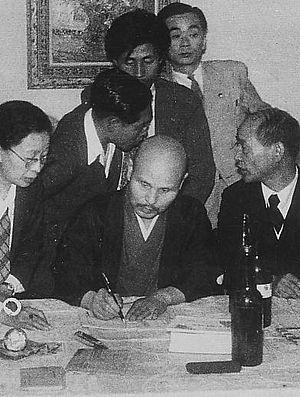
Hiromichi Kumazawa, surnommé l'empereur Kumazawa, né le 18 décembre 1889 à Nagoya et décédé à l'âge de 76 ans le 11 juin 1966, est un homme d'affaires et prêtre bouddhiste japonais qui contesta publiquement la légitimité sur le trône de la lignée de l'empereur Hirohito dans les jours qui suivirent la fin de la Seconde Guerre mondiale. Il affirmait être le 19ᵉ descendant direct de l'empereur Go-Kameyama.